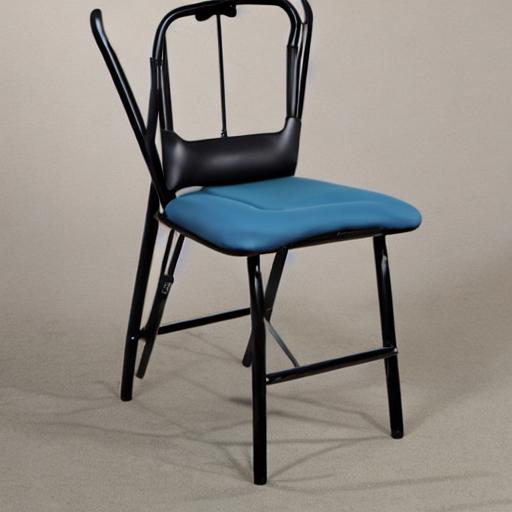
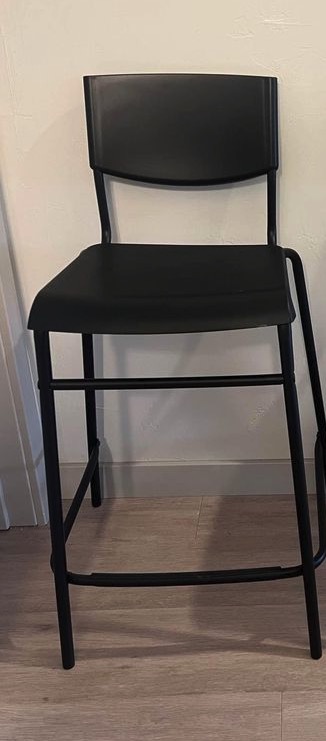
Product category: stool
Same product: no